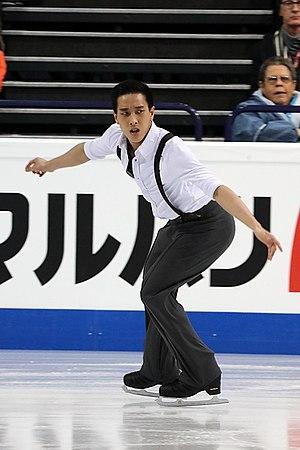
Julian Yee Zhi-Jie est un patineur artistique malaisien.